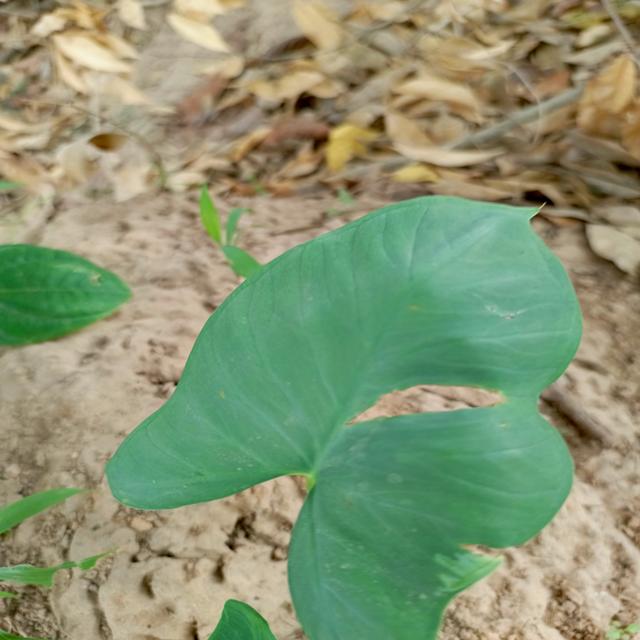
Label: Early_Blight